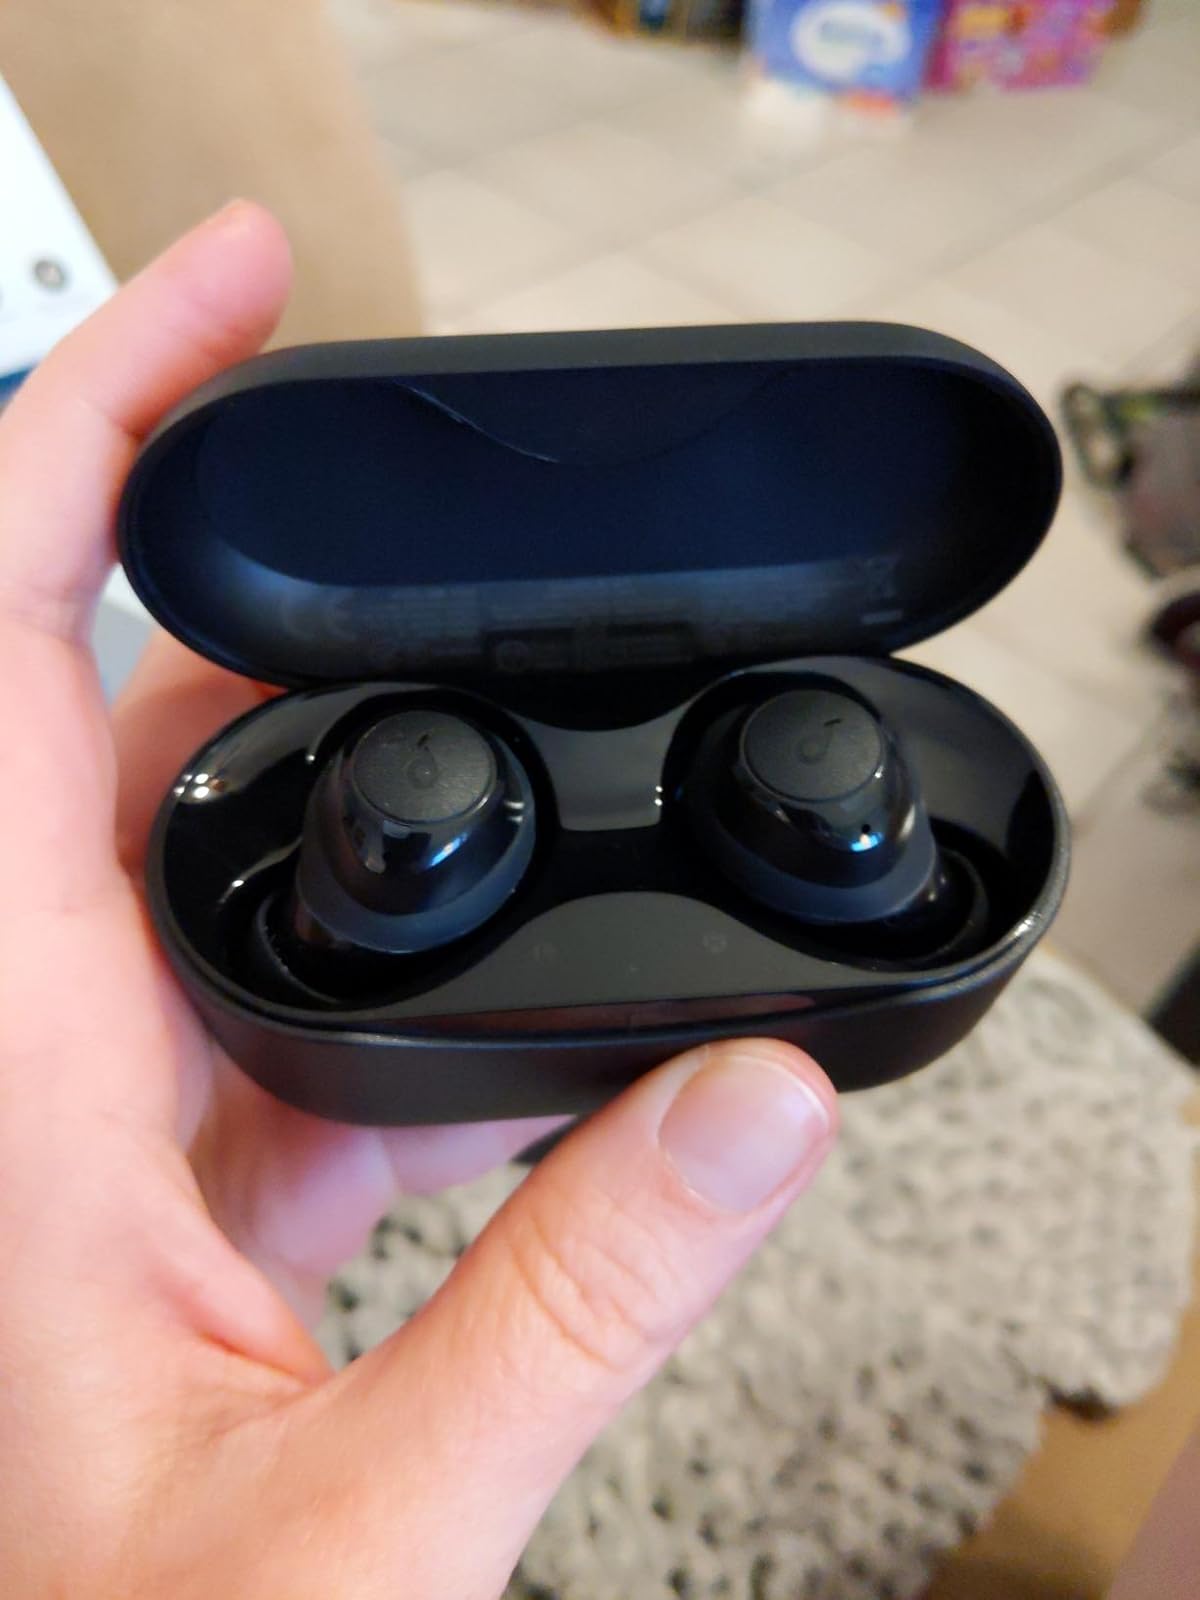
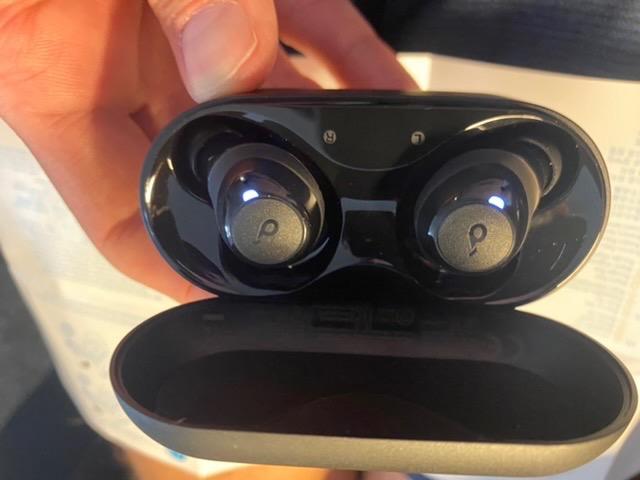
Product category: earbuds
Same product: yes